Paintball marker

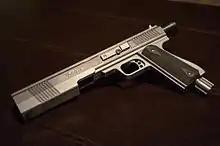
Redux R043 paintball pistol with extended grip

Paintball pistols are a type of paintball marker used in paintball, which loosely resemble pistols. There are two main types of pistols: pump and semi-automatic.